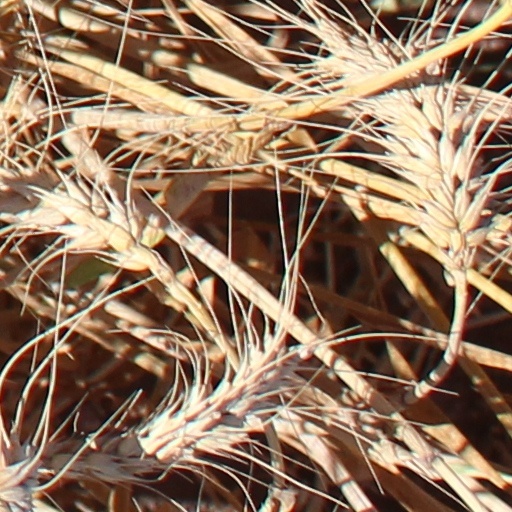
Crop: wheat